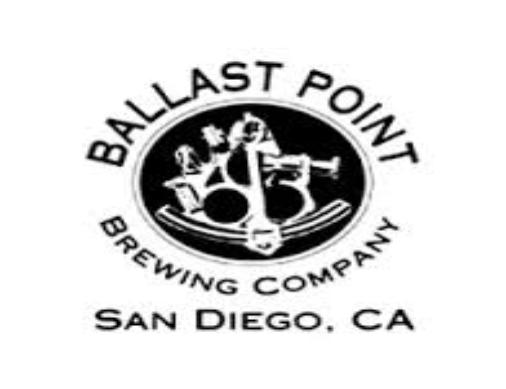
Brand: Ballast Point
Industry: Food